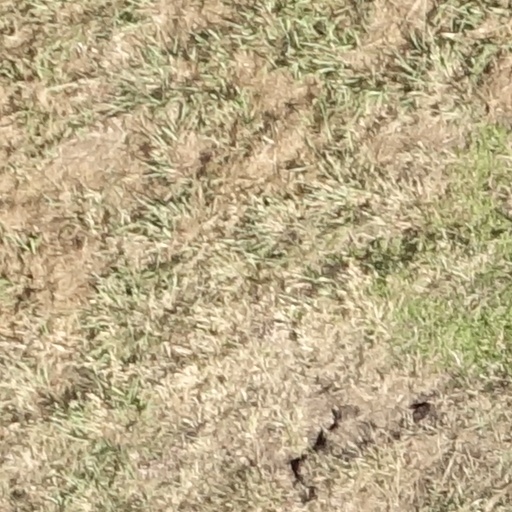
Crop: sorghum